David Conner (bishop)

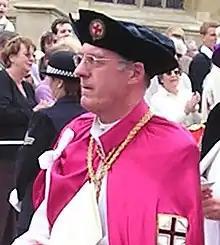
Conner as Register of the Order of the Garter, 2006

David John Conner, (born 6 April 1947) is a British Anglican bishop. He served as Dean of Windsor from 1998 to 2023, and was additionally the Bishop to the Forces between 2001 and 2009. He previously served as Bishop of Lynn, a suffragan bishop of the Diocese of Norwich, from 1994 to 1998, and in school chaplaincy. Conner retired effective 31 July 2023.